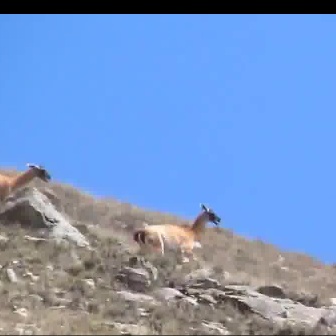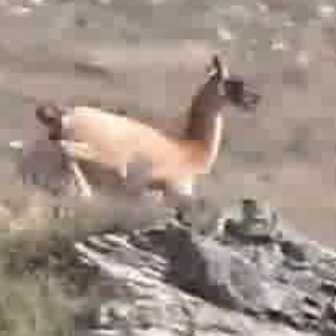
  Please identify the target specified by the bounding box [131,204,220,293] in the first image and locate it in the second image. Return the coordinates in [x_min,y_min,x_max,y_max] format.
Answer: [34,51,255,272]